Battle of Enniscorthy

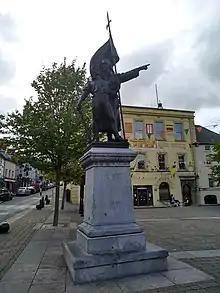
County Wexford, 1798 Monument

The Battle of Enniscorthy was a land battle fought on 28 May 1798, during the Irish Rebellion of 1798. An overwhelming force of rebels assailed the town of Enniscorthy, County Wexford, which was defended only by a 300-strong garrison supported by loyalist civilians. On the previous day at nearby Oulart, several thousand rebels led by Father John Murphy had massacred a detachment of the North Cork militia, amounting to 110 officers and men.